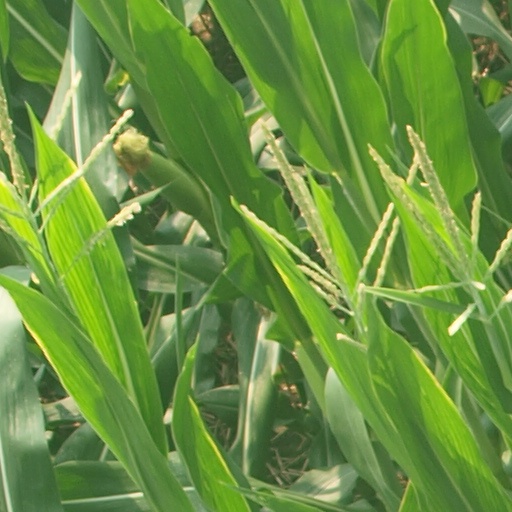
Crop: maize; corn